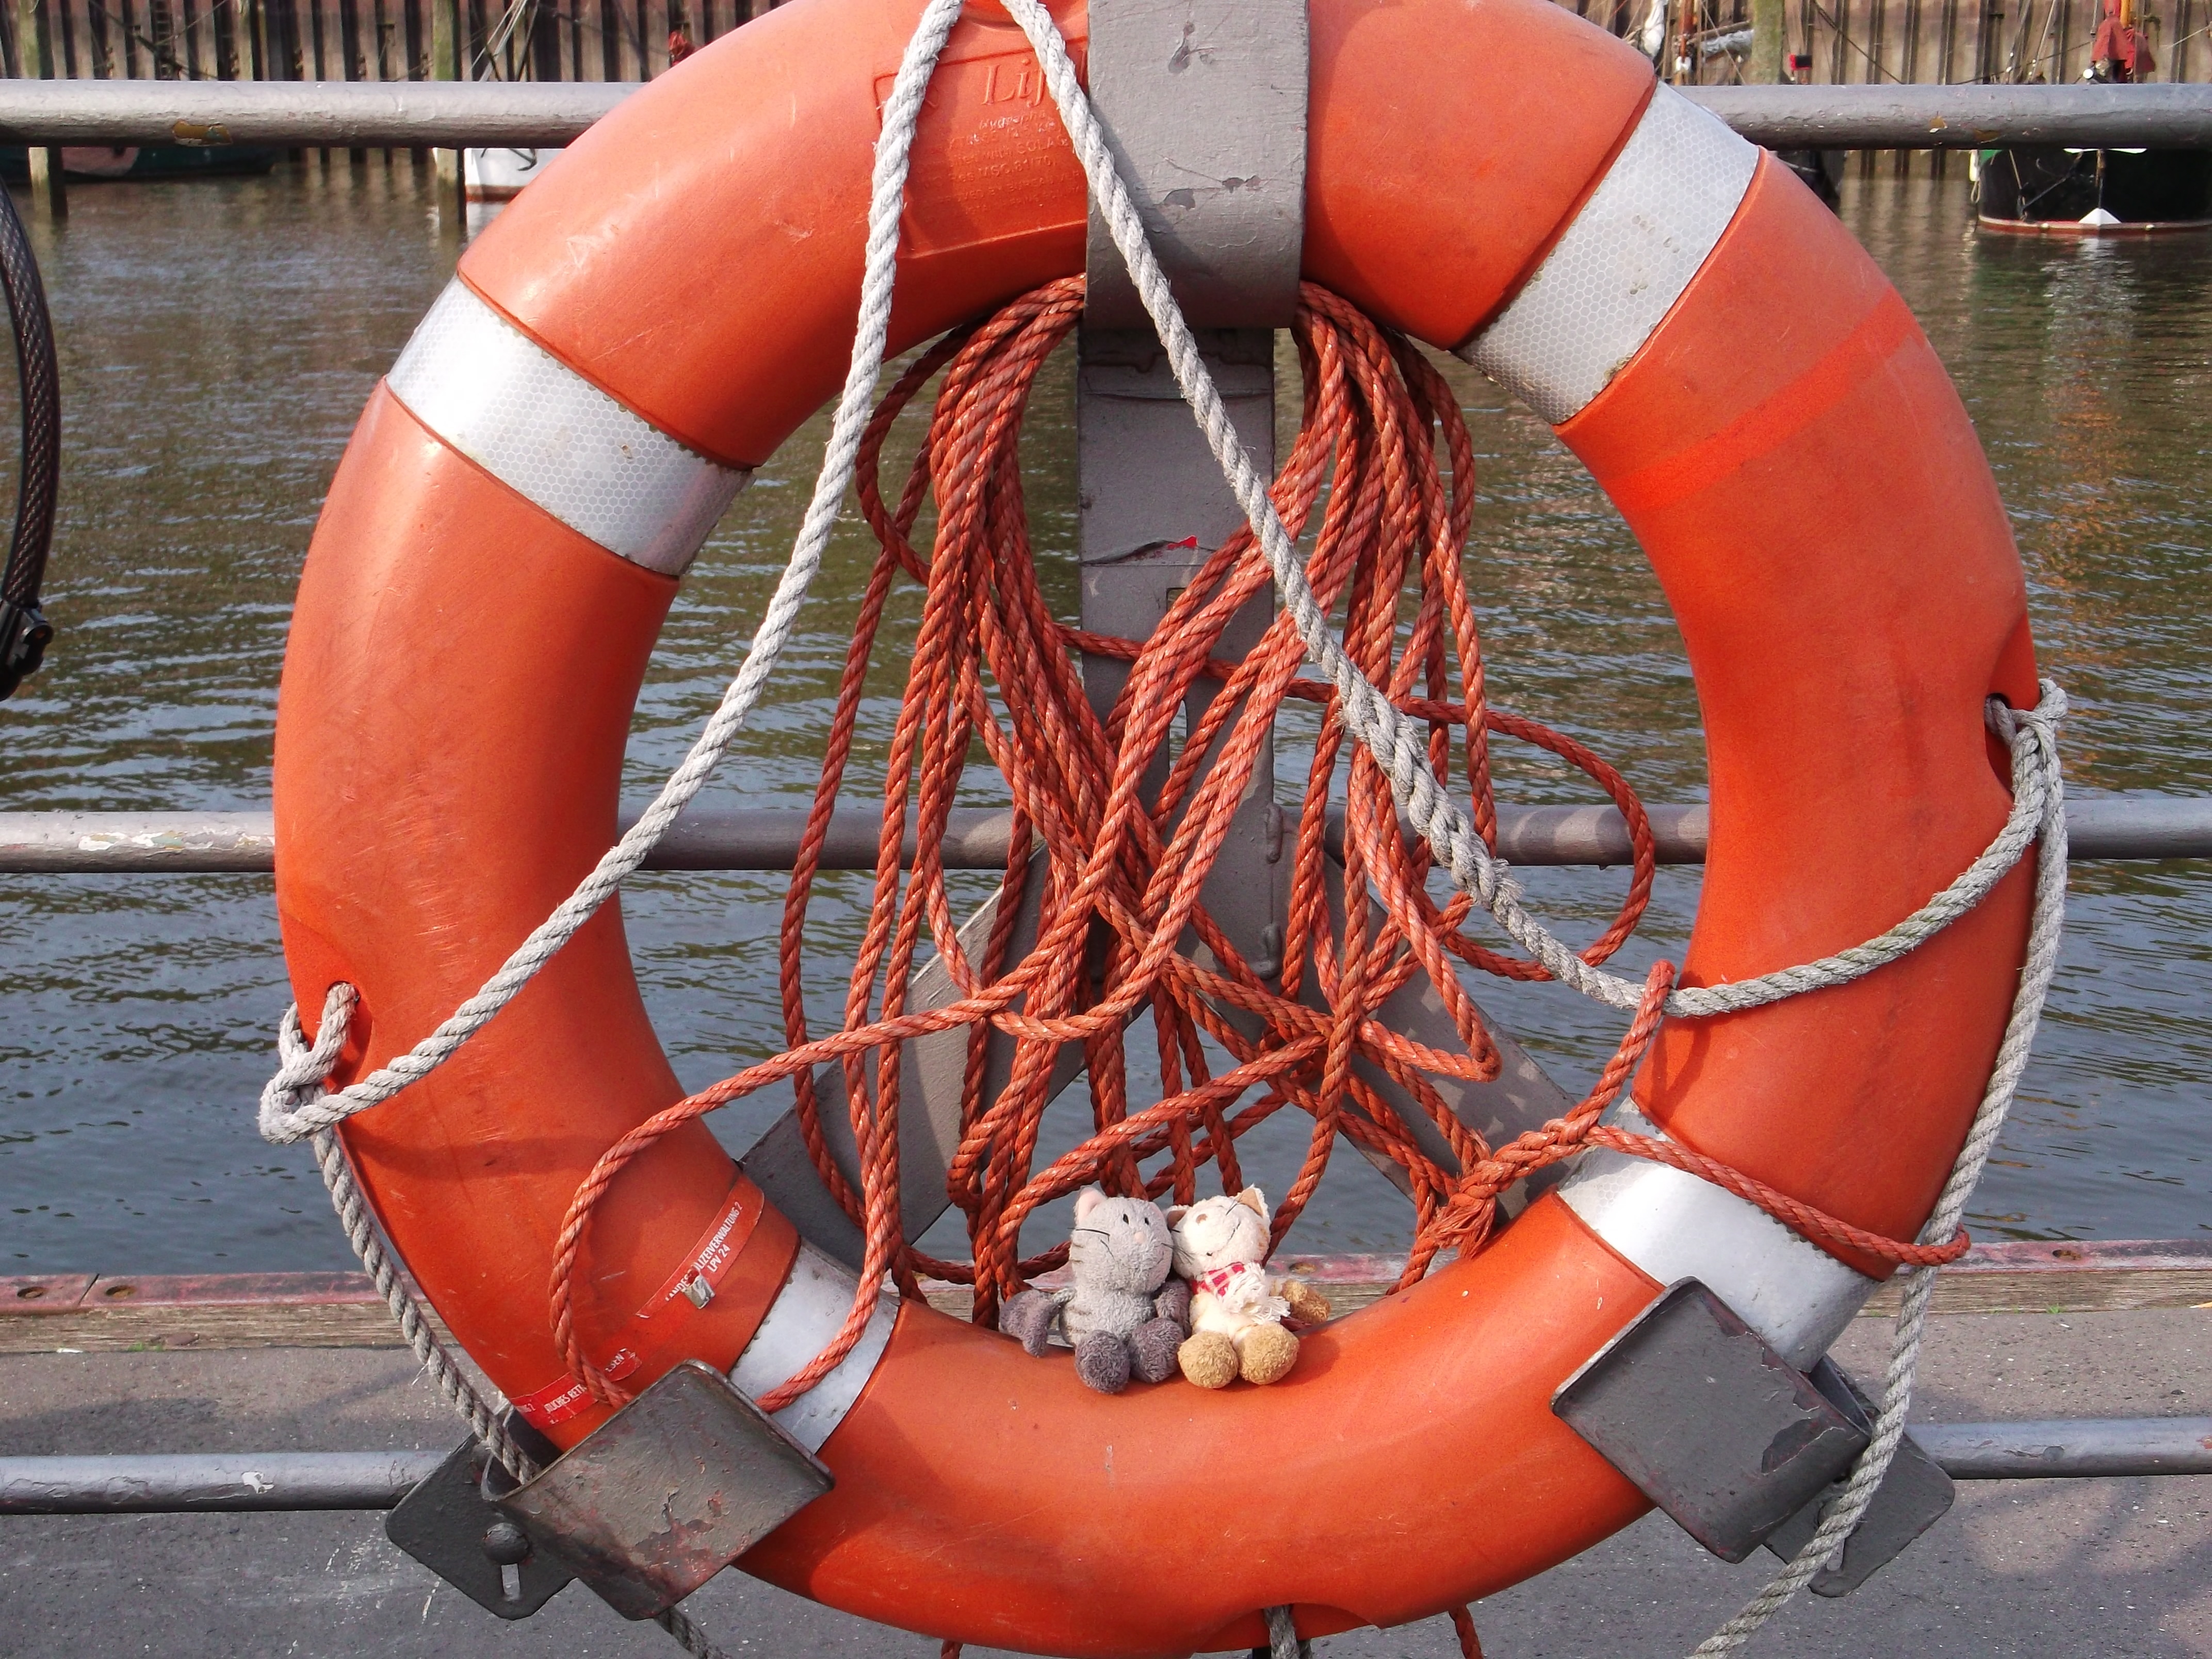
water, wheel, orange, red, vehicle, cat, stuffed animal, hamburg, lifebuoy, inflatable, soft toy, lifebelt, personal flotation device